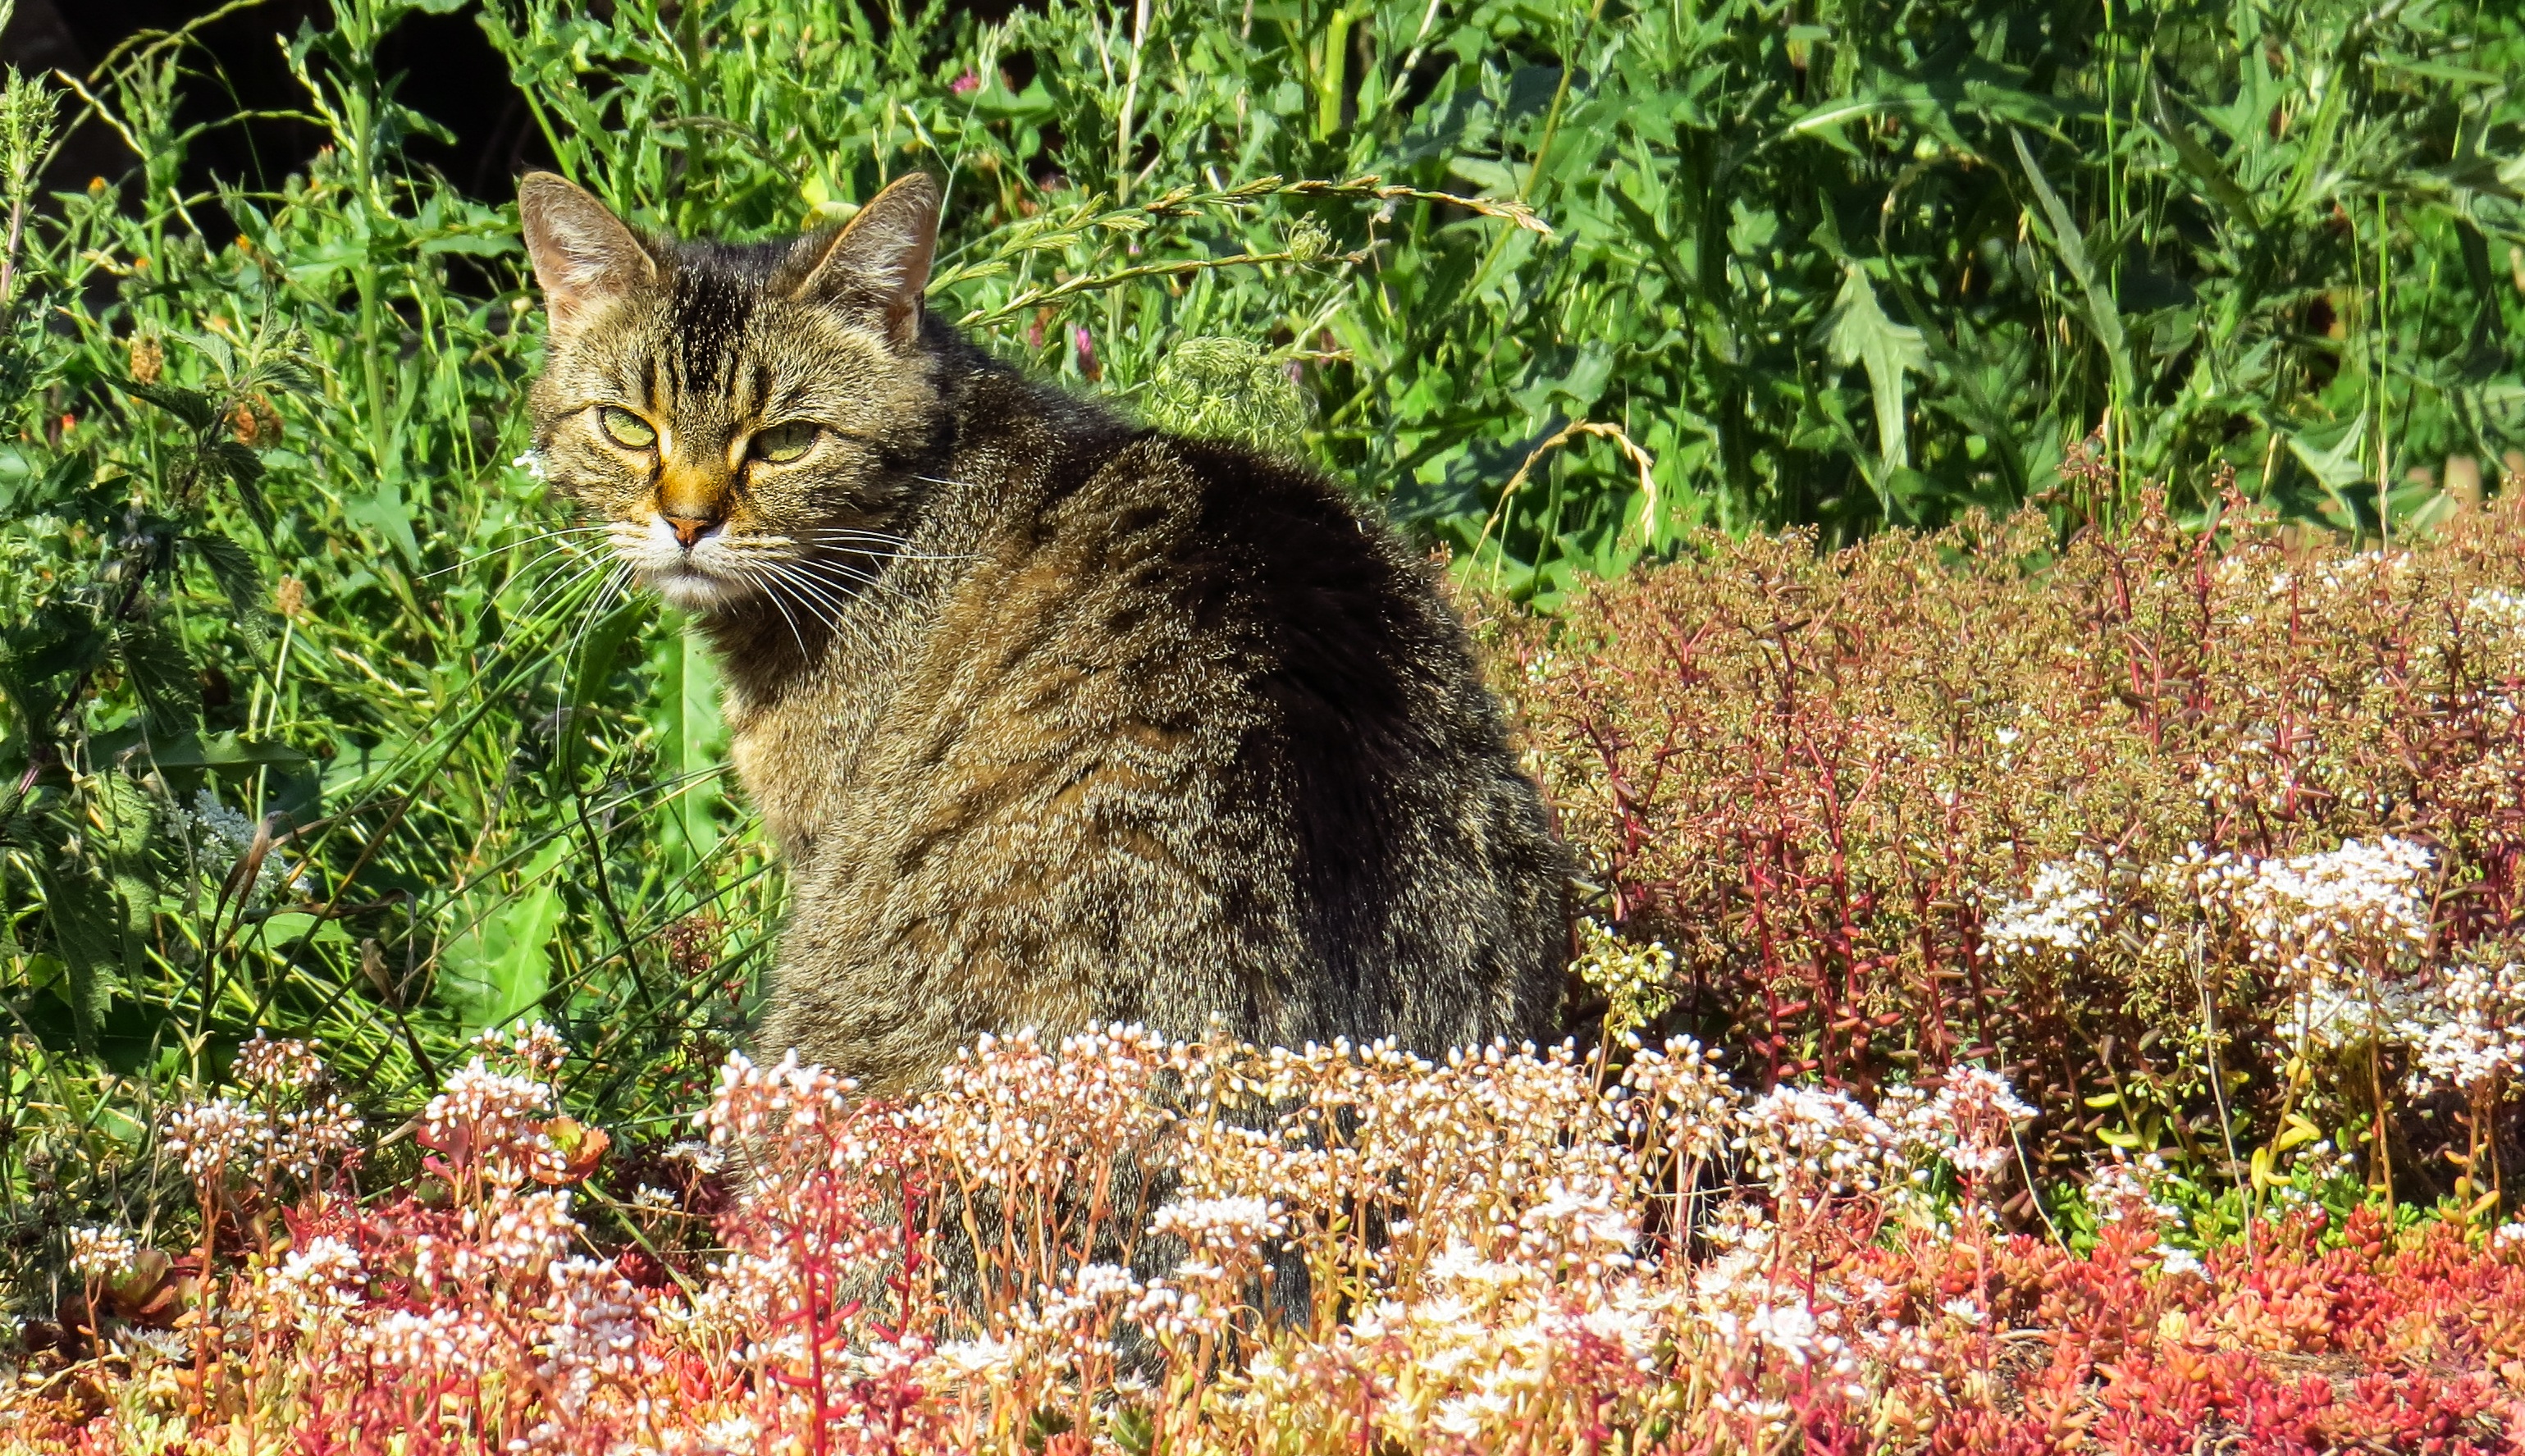
nature, grass, prairie, flower, wildlife, cat, autumn, mammal, garden, fauna, flowers, pets, animals, vertebrate, lynx, bobcat, wild cat, small to medium sized cats, cat like mammal